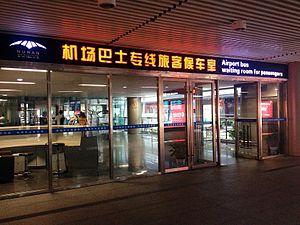
L’aéroport international de Changsha-Huanghua est un aéroport qui dessert la ville de Changsha dans la province du Hunan en Chine. Il est situé à 20 km du centre-ville de Changsha. Sa construction a commencé en 1986 et s'est terminée en 1989. L'aéroport a subi une importante extension entre 2008 et 2011, avec la création d'un nouveau terminal.